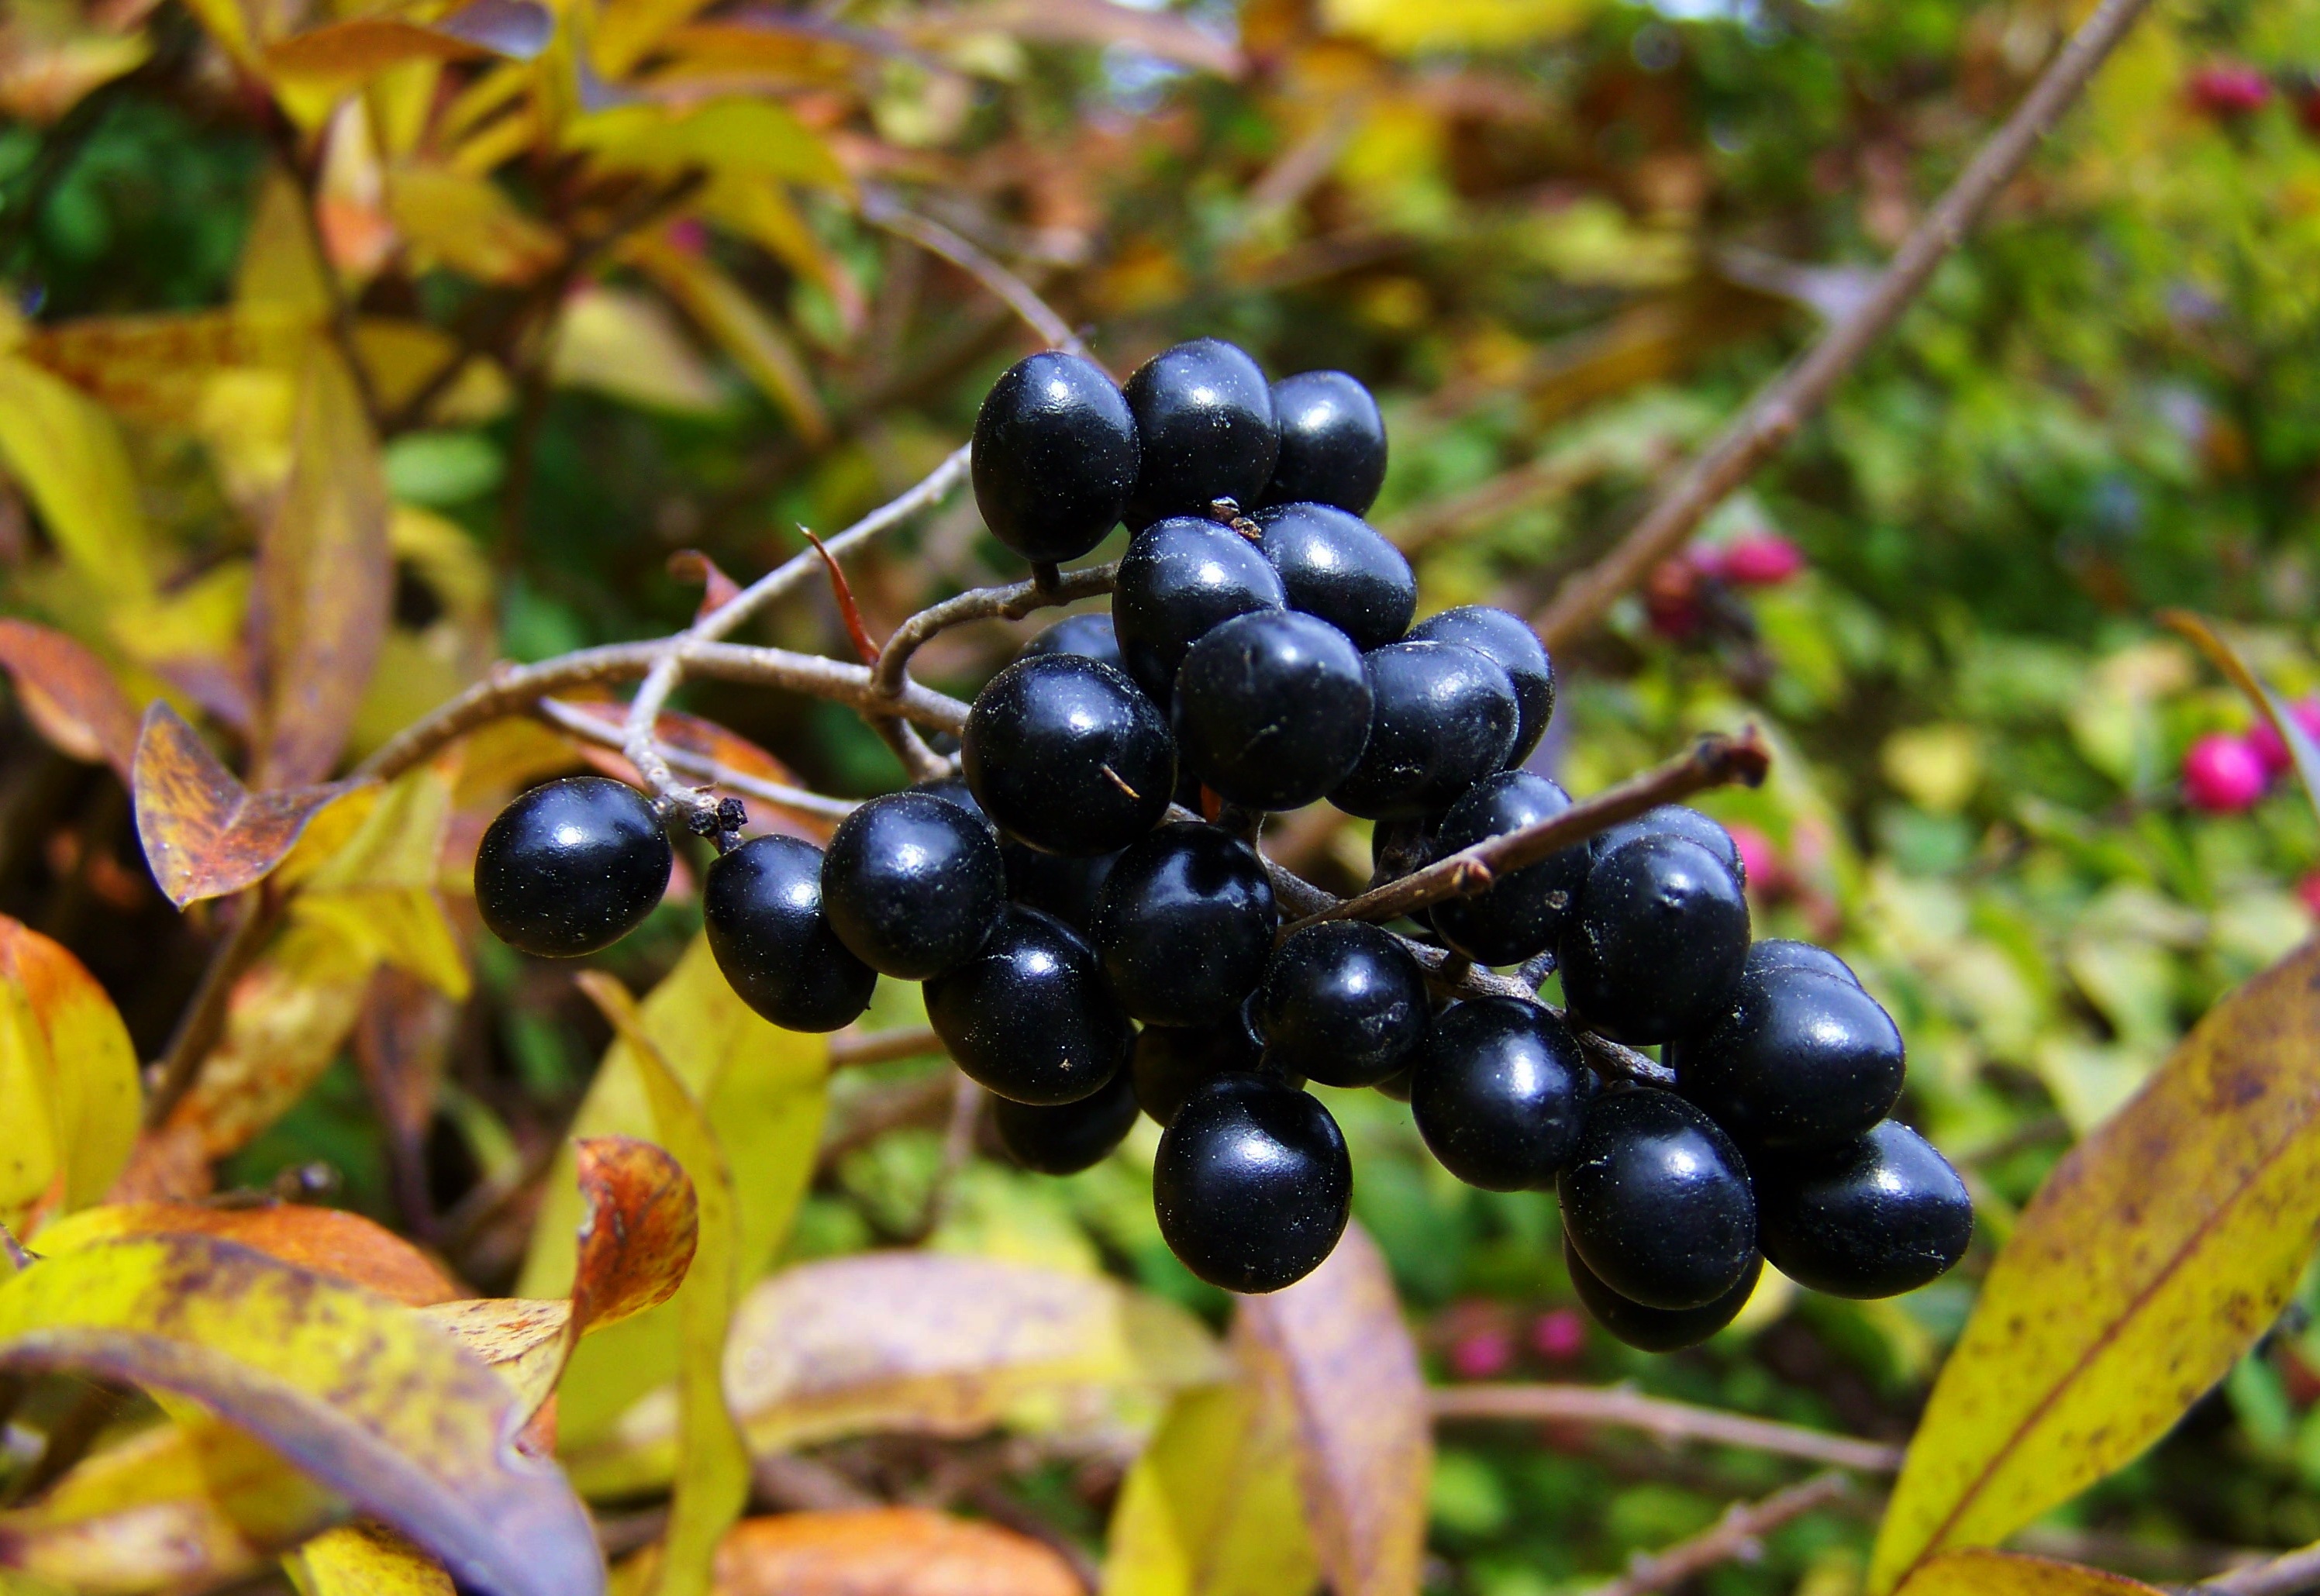
branch, plant, fruit, berry, flower, food, produce, flora, shrub, flowering plant, black berries, bilberry, huckleberry, damson, chokeberry, fall harvest, land plant, zante currant, empetrum, berry fruits bush